Leira (river)

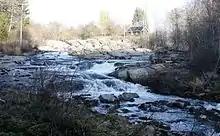
Leira at Kråkfoss

Leira is a river in Innlandet and Akershus, Norway. It comes from Leirsjøen, above sea level, in Romeriksåsene between Hadeland and Romerike, in Lunner municipality in Innlandet. From here, it runs east through the countryside to Nannestad municipality in Akershus, and exits in Stråtjern, above sea level). It comes down to Romerikssletten westwards, until Maura and swings southwest, until it joins the Rotua and moves southeast and then southwards. Southwest of Gardermoen it runs through land between Nannestad and Ullensaker, along Gjerdrum and Ullensaker, and Gjerdrum and Sørum municipalities. Northeast of Hekseberget it joins the Gjermåa, and at the same time runs into Skedsmo municipality. Later, it passes through Frogner and Leirsund, runs into a meander over the flat lands around Lillestrøm, and exits into the Nitelva. It ends in the land between Skedsmo and Fet.